Al-Qaeda

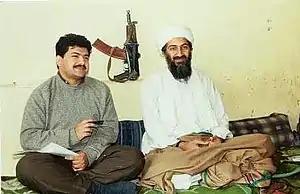
Pakistani journalist Hamid Mir interviewing Osama bin Laden in Afghanistan, 1997

The number of individuals in the group who have undergone proper military training, and are capable of commanding insurgent forces, is largely unknown. Documents captured in the raid on bin Laden's compound in 2011 show that the core al-Qaeda membership in 2002 was 170. In 2006, it was estimated that al-Qaeda had several thousand commanders embedded in 40 countries. , it was believed that no more than 200–300 members were still active commanders.